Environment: real
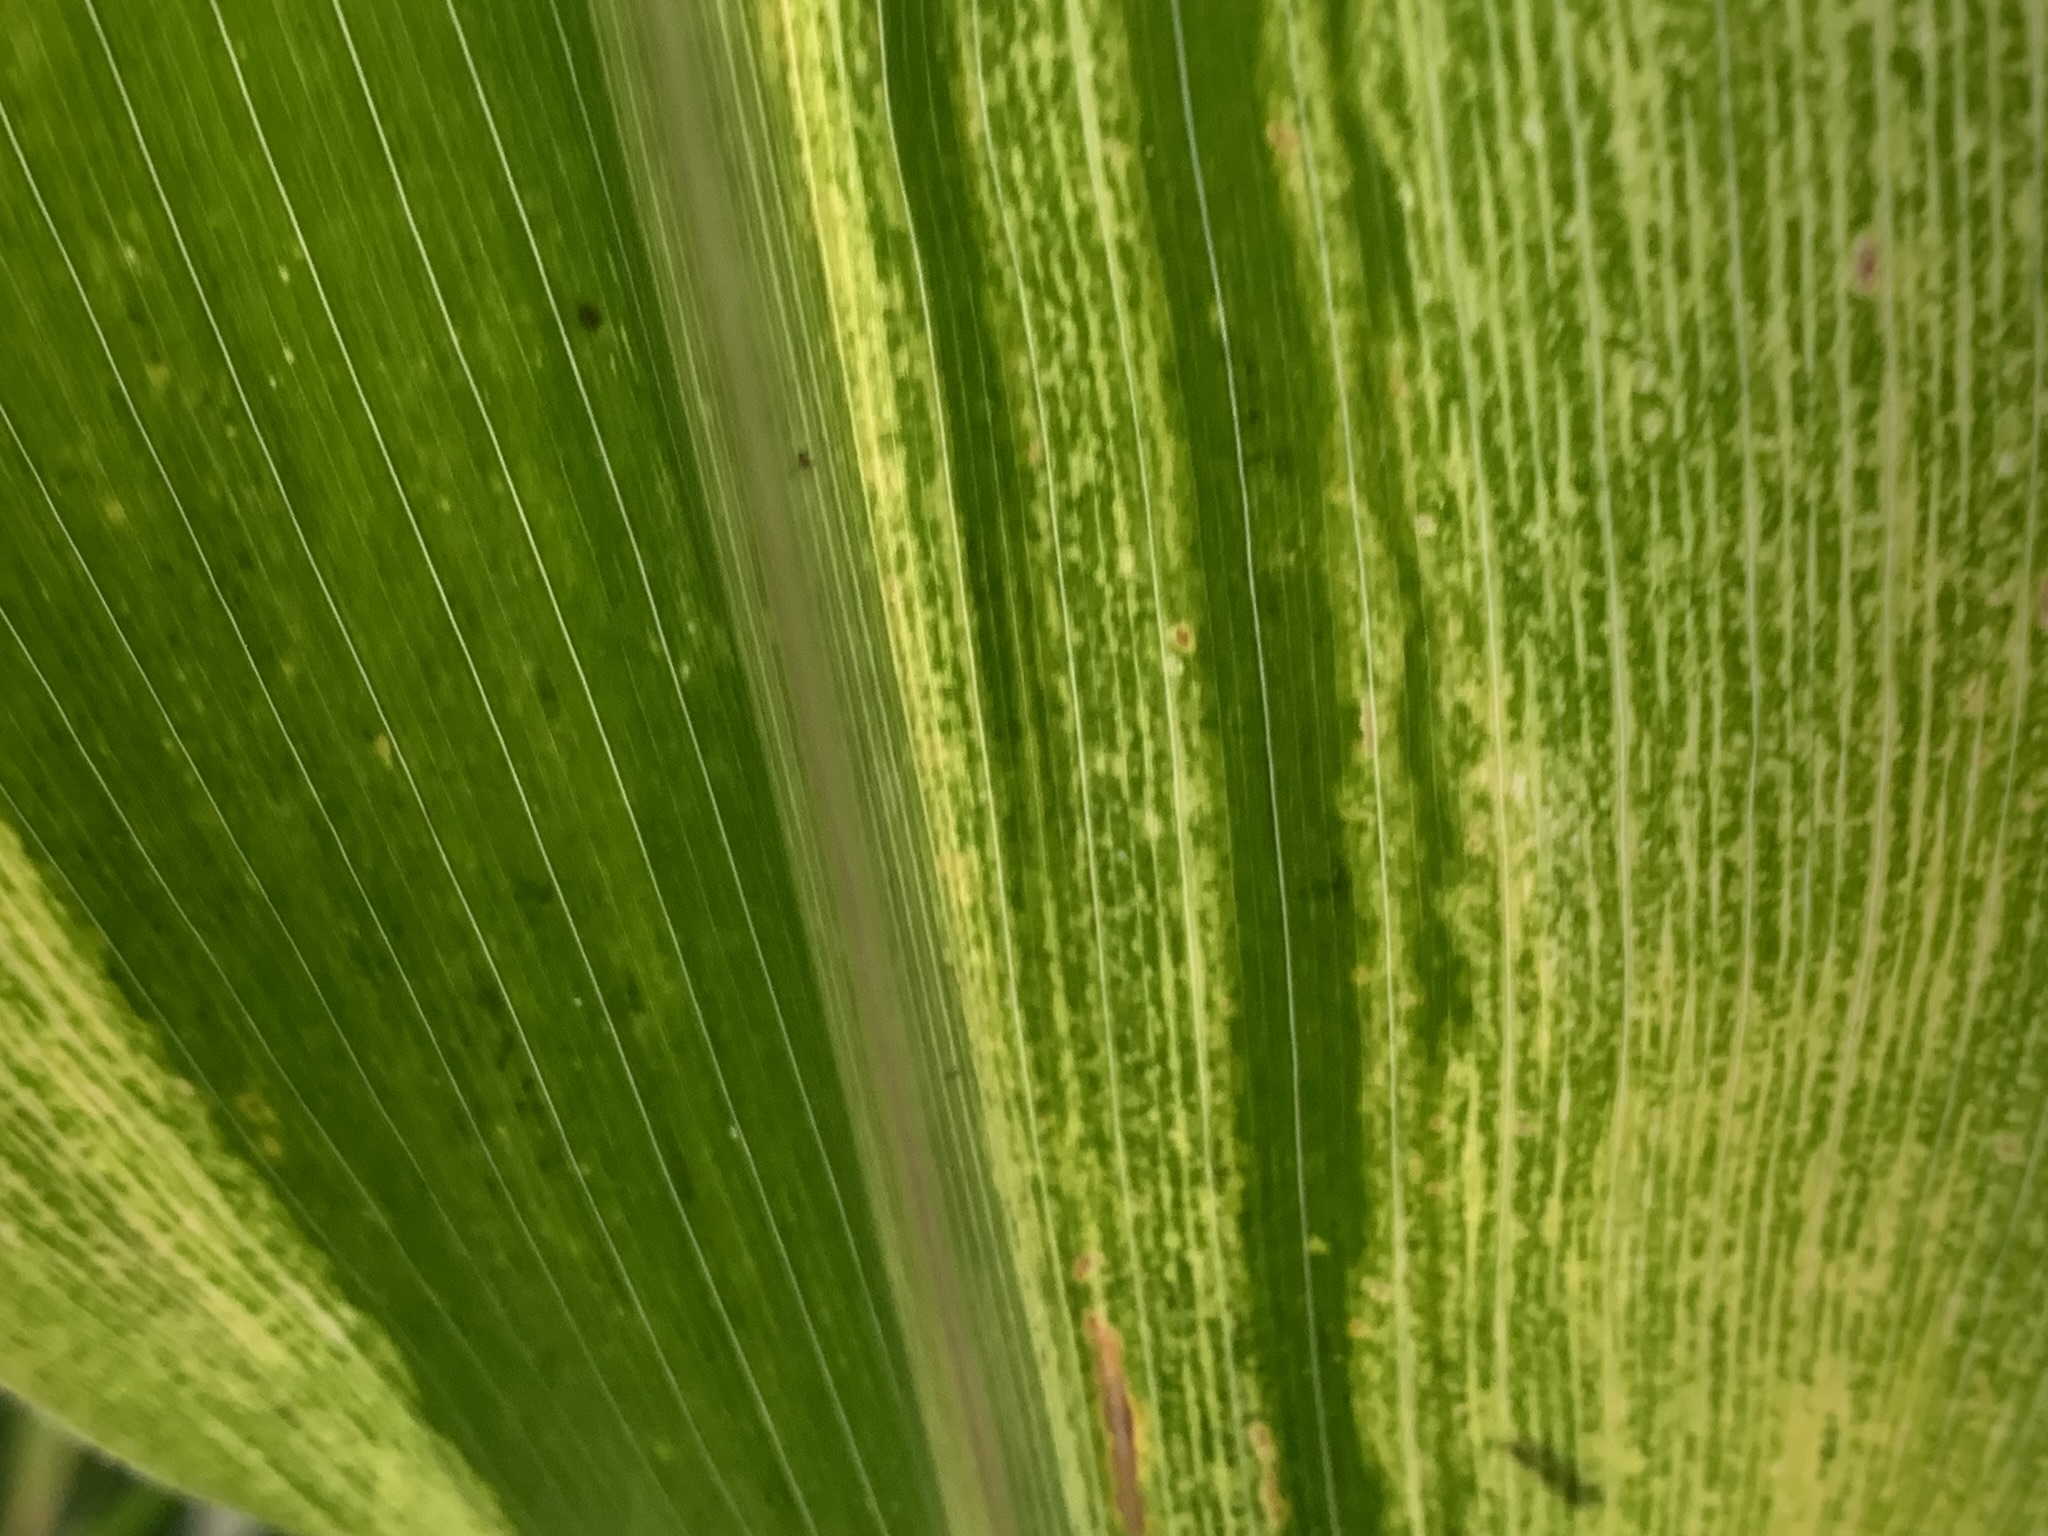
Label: lethal_necrosis